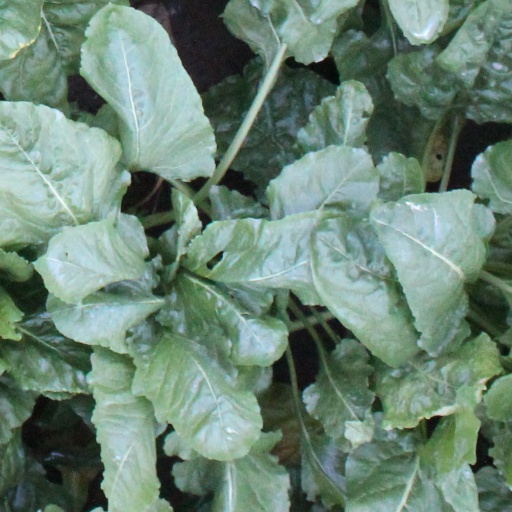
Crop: sugar beet